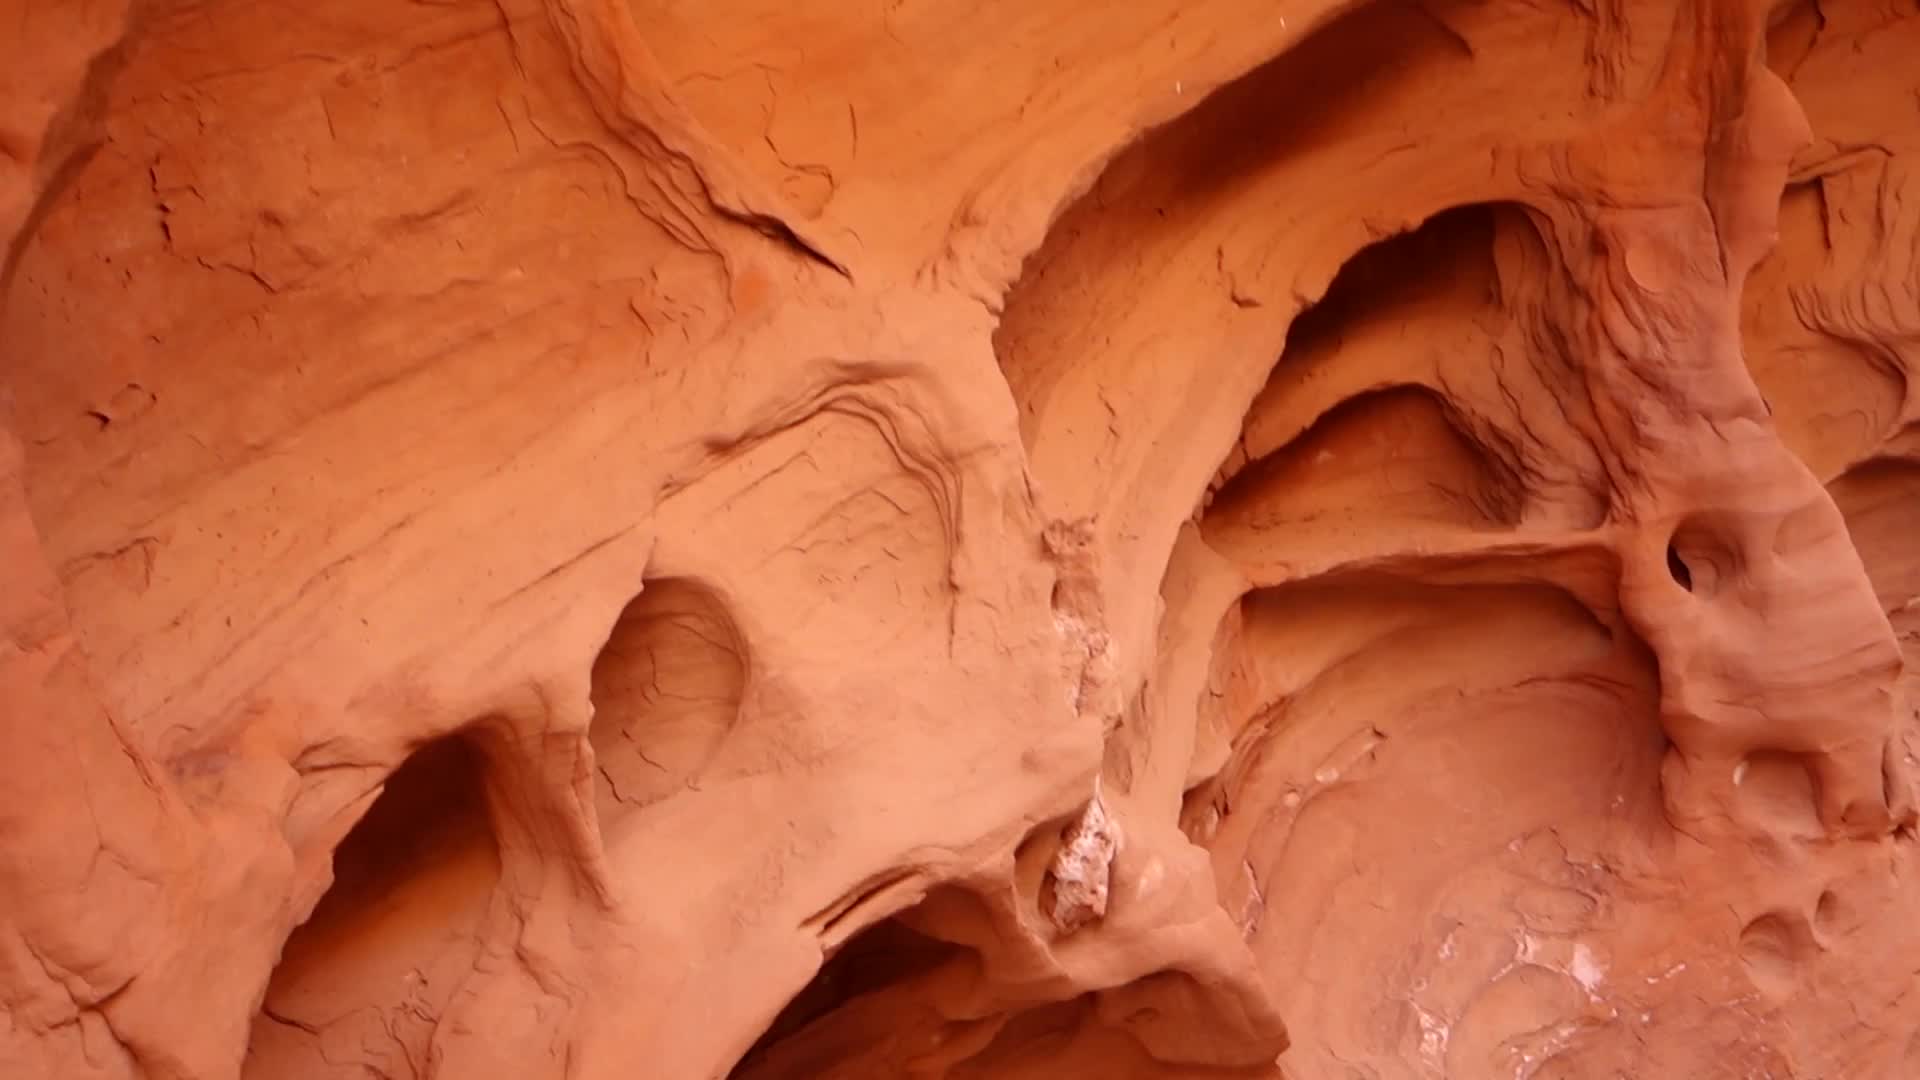
rock, formation, arch, cave, hike, video, geology, temple, carving, wadi, sonycybershotrx100iii, burrtrail, landform, ancient history, geographical feature